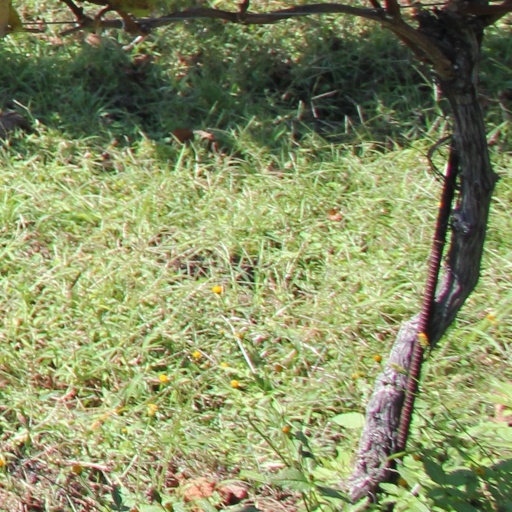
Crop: grape